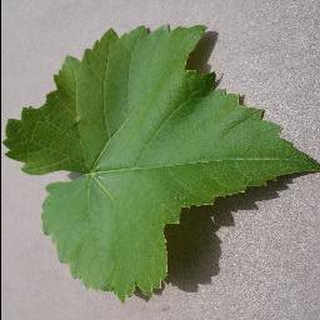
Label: healthy_grape